Seyi Ajirotutu

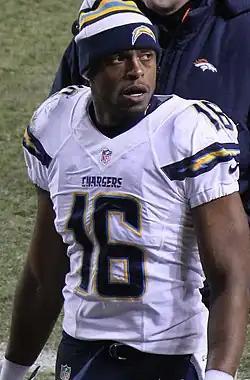
Ajirotutu in 2013 with the San Diego Chargers

Oluseyi Adekunleolum Ajirotutu (born June 12, 1987) is a former American football wide receiver and special teamer. He was signed by the San Diego Chargers as an undrafted free agent in 2010. He played college football at Fresno State. He is of Nigerian origin.